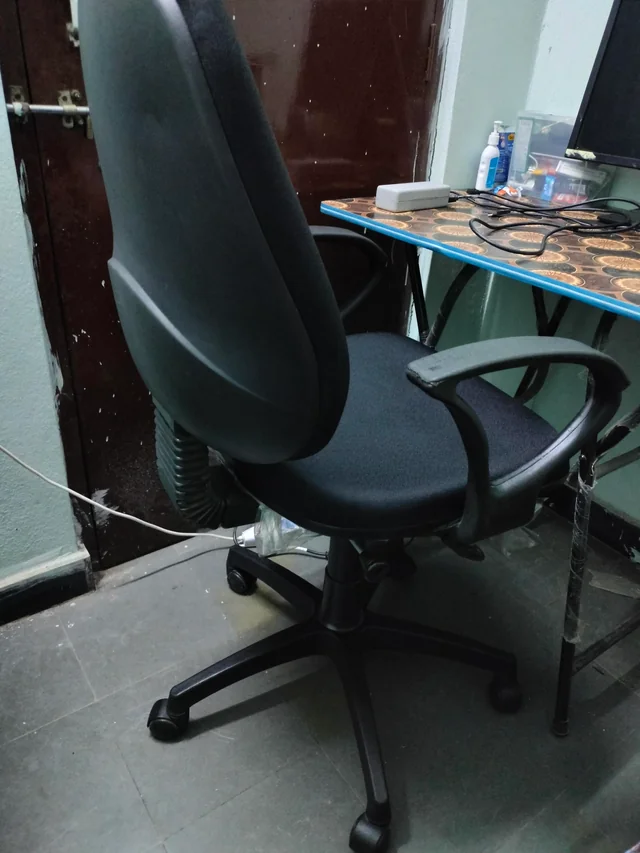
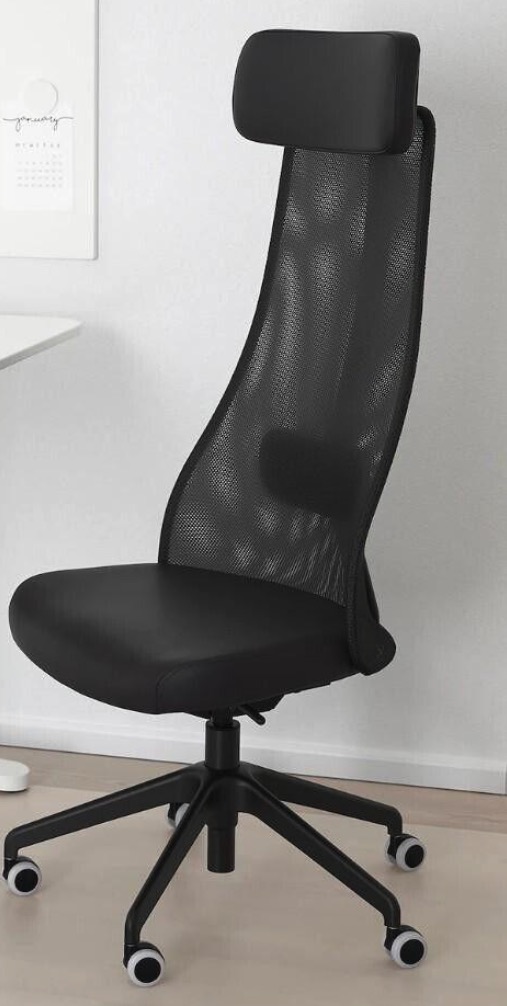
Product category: items_chair
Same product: no